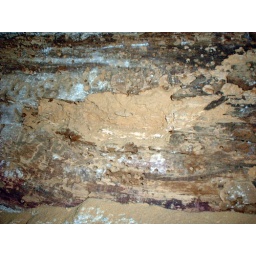
Close up of rot in bathroom window lintel.